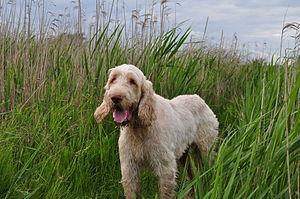
Le spinone est une race de chien originaire d'Italie. C'est un chien d'arrêt continental de type griffon et de grande taille avec une robe à poil dur qui existe en de nombreuses couleurs.